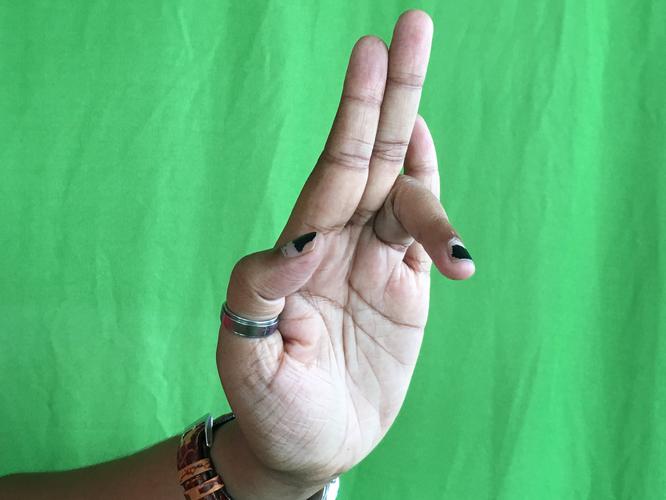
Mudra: Tripathaka
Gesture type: single_hand